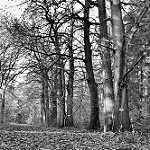
Label: forest